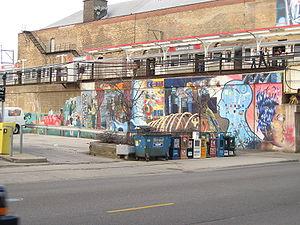
Lawrence est une station aérienne de la ligne rouge du métro de Chicago située dans le quartier de Uptown à proximité de célèbre clubs de Jazz de Chicago comme l'Aragon Ballroom, le Green Mill Jazz Club, le Riviera Theater, ou l'Uptown Theatre.